Jennifer Stone

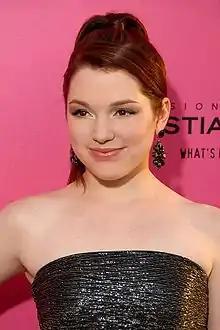
Stone attending "The 6th Annual Hollywood Style Awards" in Beverly Hills in October 2009

Jennifer Stone (born February 12, 1993) is an American former actress. As a child actor, she became known for playing Harper Finkle on the Disney Channel sitcom "Wizards of Waverly Place" (2007–2012). She also had roles in the comedy films "Secondhand Lions" (2003) and "Mean Girls 2" (2011).